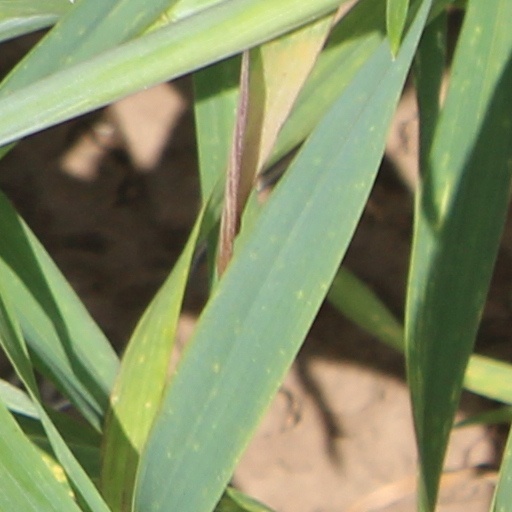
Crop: wheat